Causes of the Franco-Prussian War

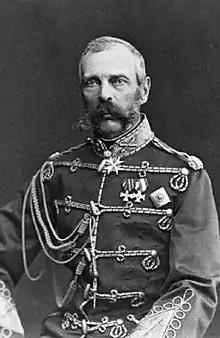
Tsar Alexander II of Russia

In addition to the problems facing Napoleon III in obtaining potential allies, Bismarck worked feverishly to isolate France from the other European powers. Since 1863, Bismarck had made efforts to cultivate Russia, co-operating, amongst other things, in dealing with Polish insurgents. This important move gained for Bismarck the neutrality of Russia if Prussia went to war, and it also prevented Austria from taking sides with France as Austria fully supported the Poles. When Alexander II came to France on an official visit in 1867, he was at the receiving end of an unsuccessful assassination attempt by Polish-born Anton Berezovski while riding with Napoleon III and the Empress Eugenie. Tsar Alexander was very offended that not only the French courts had given Berezovski imprisonment instead of death but also the French press had sided with the Pole rather than Alexander. This experience forever shattered his views of France and saw in the reaction his visit had received why his father had despised the French.